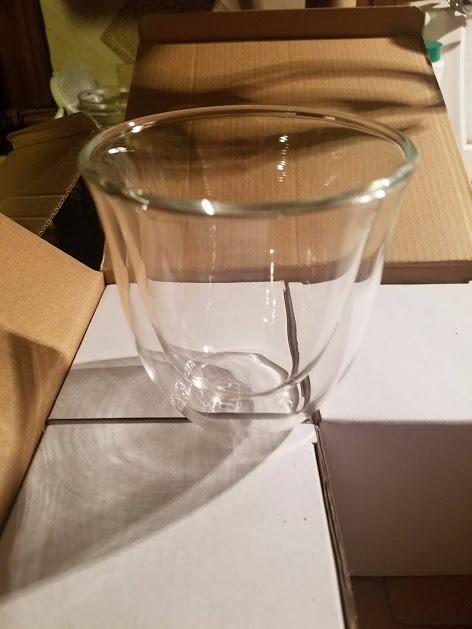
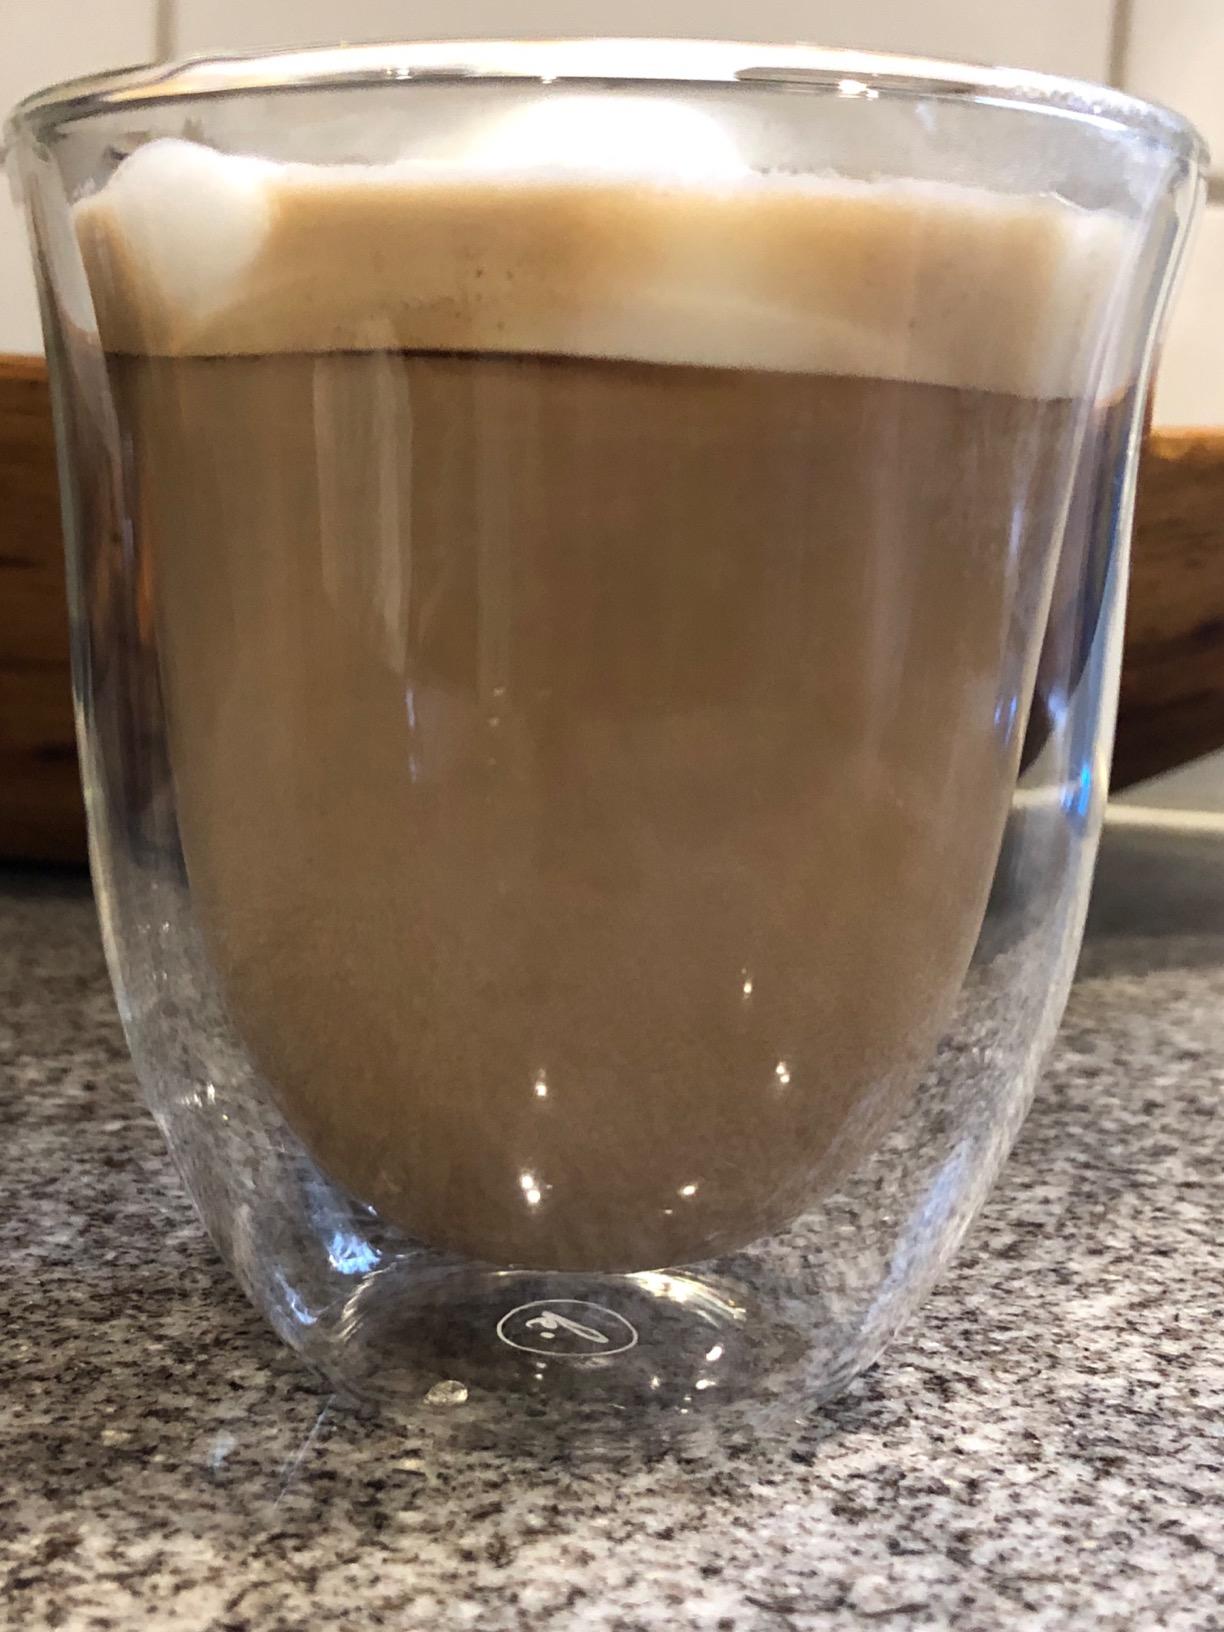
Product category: items_mug
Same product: yes